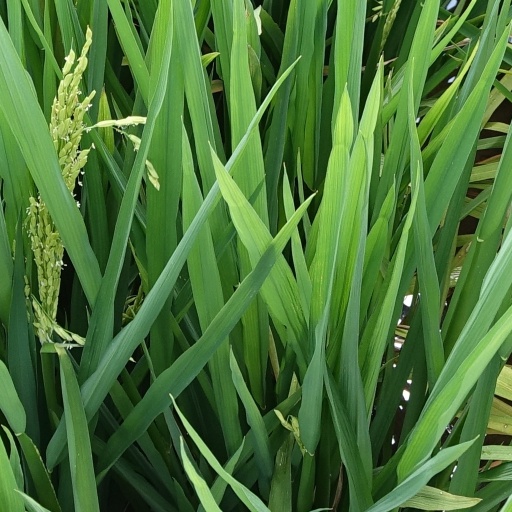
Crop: rice